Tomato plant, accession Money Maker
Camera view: vertical (180 deg); turntable rotation: 330 degrees
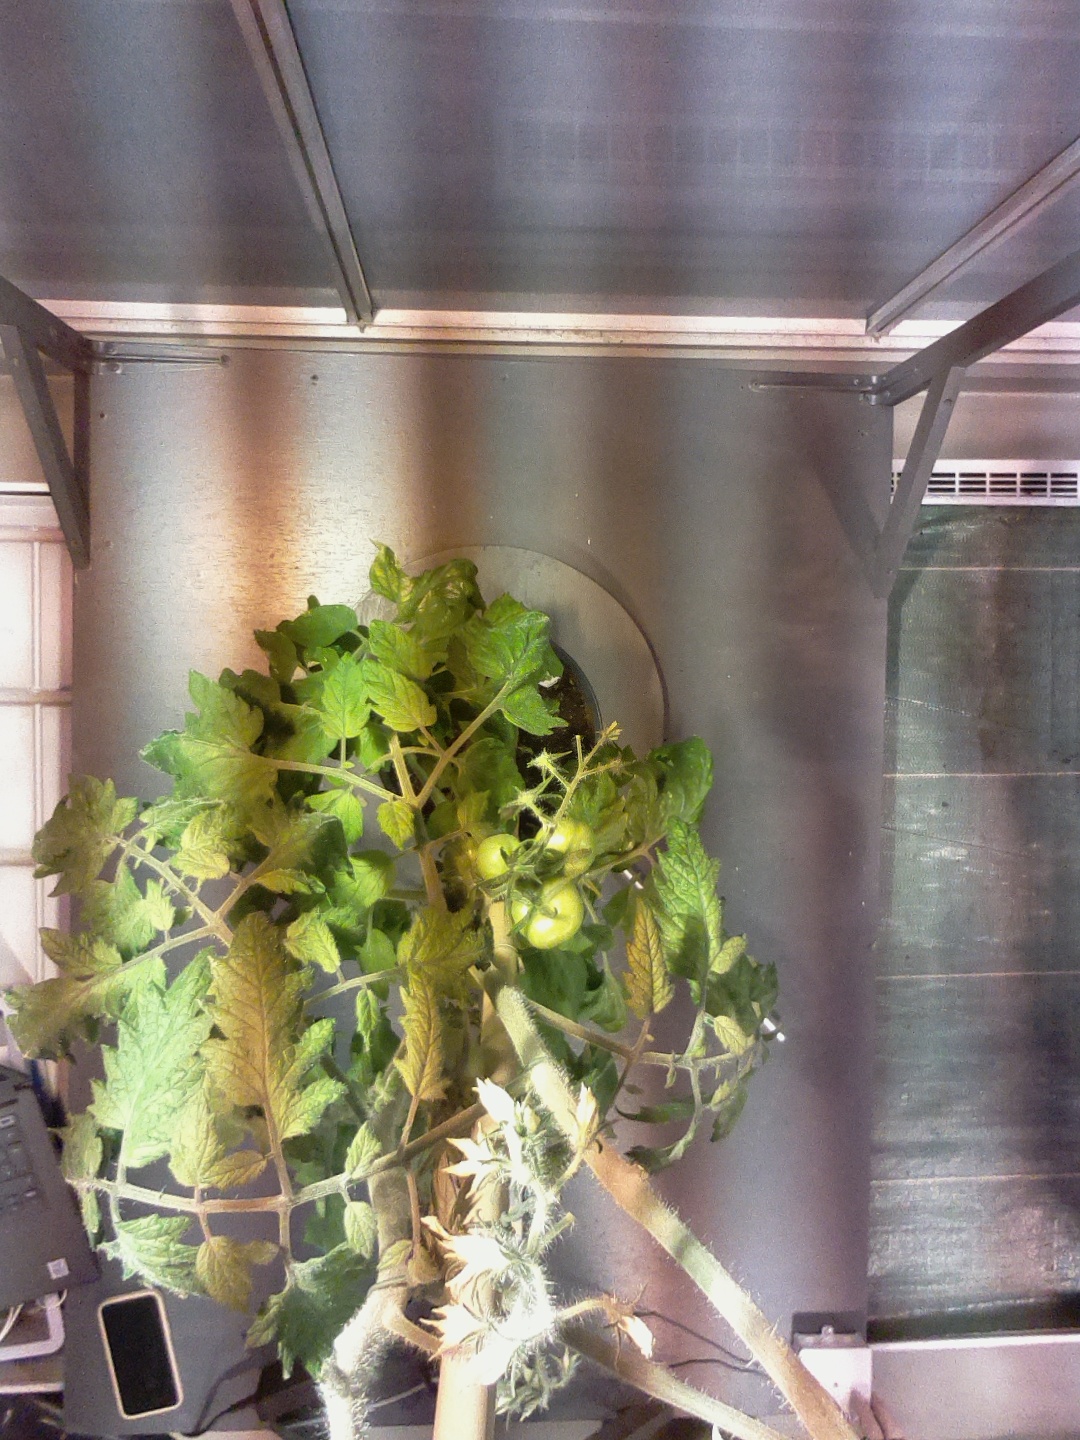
BBCH growth stage 74: 40%-50% of final fruit size